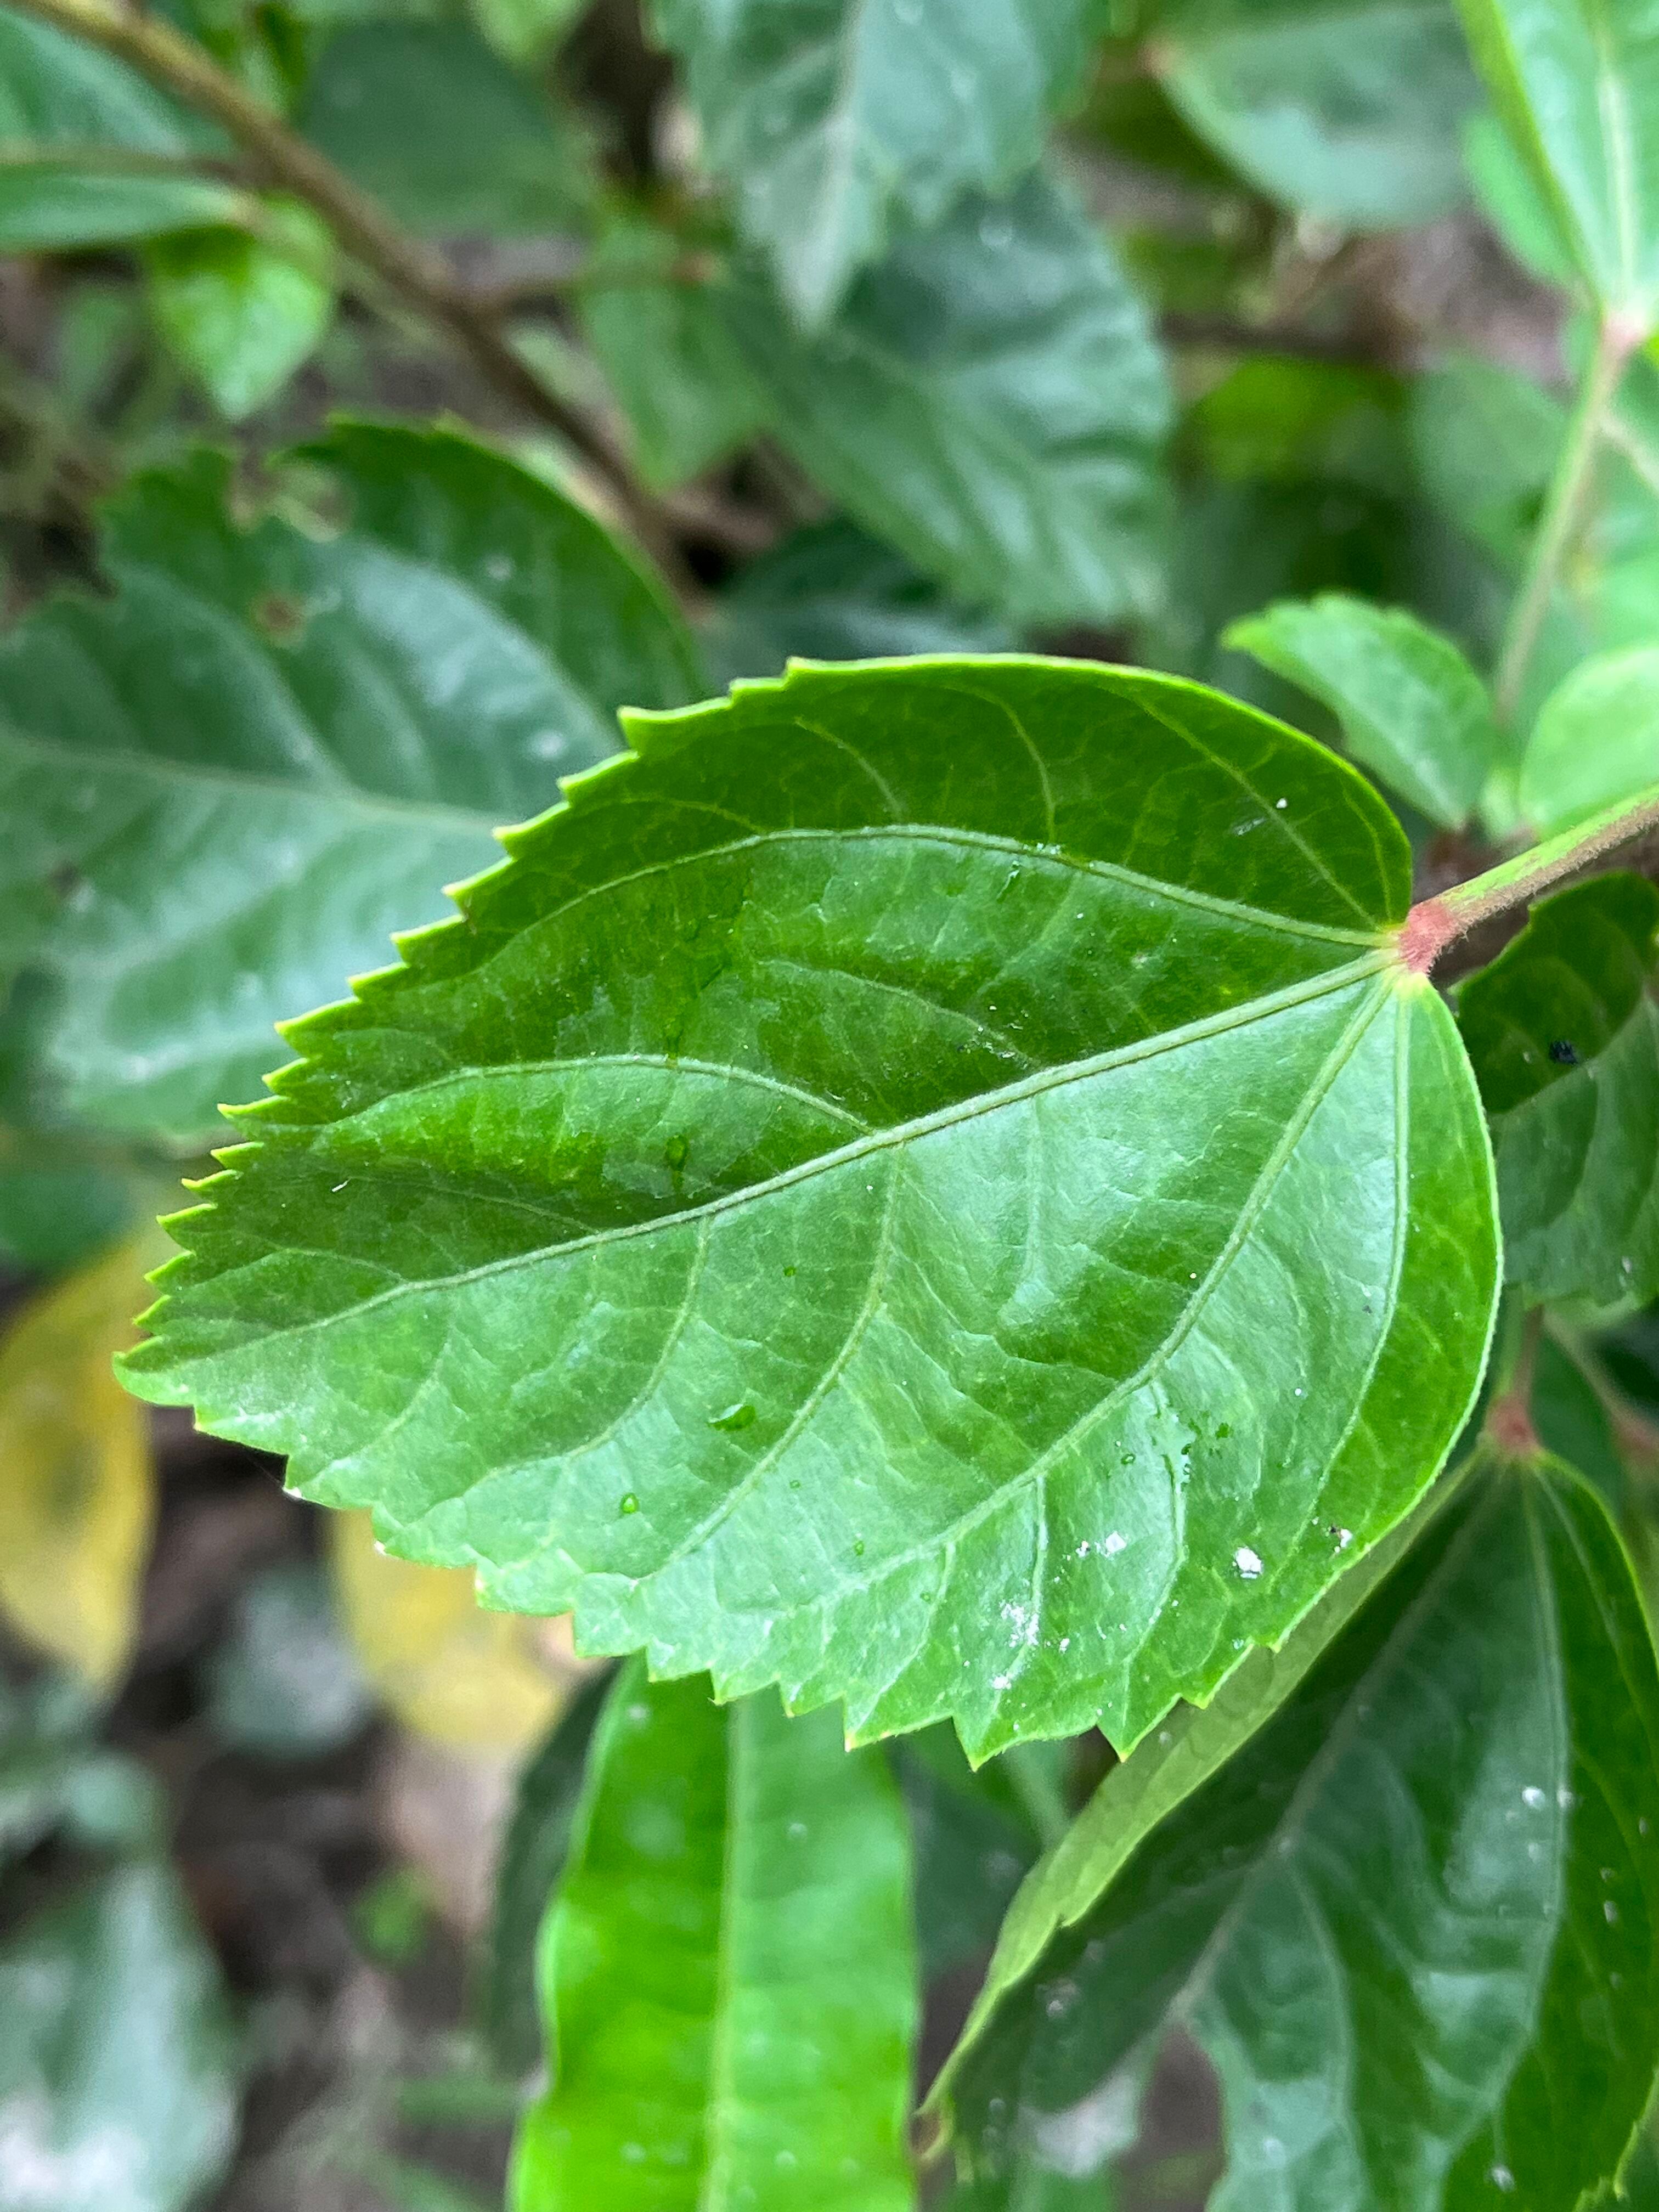
Plant species: hibiscus-rosa-sinensis